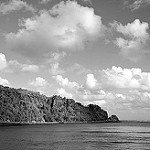
Label: B & W